Tripp Memorial Library and Hall

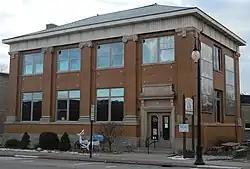

The Tripp Memorial Library and Hall is a historic building at 565 Water Street in Prairie du Sac, Wisconsin. The building was constructed in 1912–13 to serve as Prairie du Sac's public library and village hall; the library had previously occupied two rooms of a local hotel. J. Stephens Tripp, a member of the Wisconsin State Assembly and a public official in Prairie du Sac and neighboring Sauk City, donated the majority of the library's construction costs. Architect Joseph Dresen designed the Neoclassical building; the Milwaukee-based firm Ferry & Clas served as consulting architects. The two-story brick building's design includes brick pilasters with sandstone caps, a stone entrance surround topped by a plaque, and an iron cornice. The building was used as a library and the home of village government for several decades; it is now a local history museum.